James Carnes House

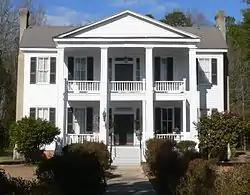
James Carnes house, February 2013

James Carnes House, also known as "The Myrtles," is a historic home located at Bishopville, Lee County, South Carolina. It was built about 1836, and is a two-story, Greek Revival style frame house. It has a gable roof, weatherboard siding, brick foundation and stuccoed exterior end brick chimneys. The house features a large, two-story, pedimented portico on the front façade, with four larger square, frame columns with Doric order motif capitals. A large -story addition was added to the rear about 1900, when the house was made into a boarding house.